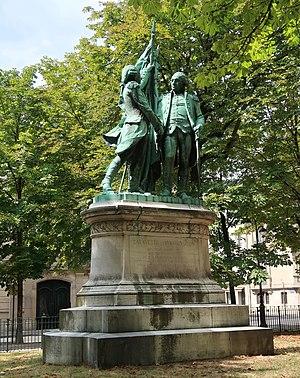
Groupe en bronze de Bartholdi (1890) - sur le socle
La place des États-Unis est une voie située dans le quartier de Chaillot à Paris dans le 16ᵉ arrondissement.